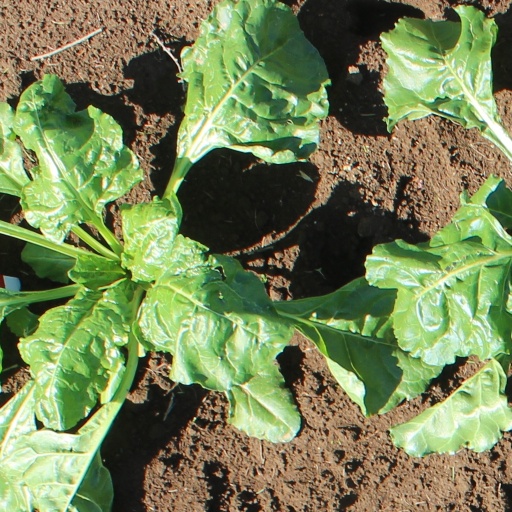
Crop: sugar beet